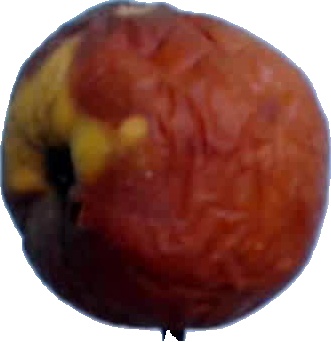
Label: apple_rotten_1